SS Taiaroa

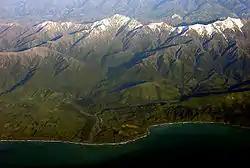
Clarence River mouth

At the time of her loss on 11 April 1886 she had 21 passengers and 29 crew on board. The "Taiaroa" had sailed from Wellington at 11:35 am that day and was going via Lyttelton to Port Chalmers.